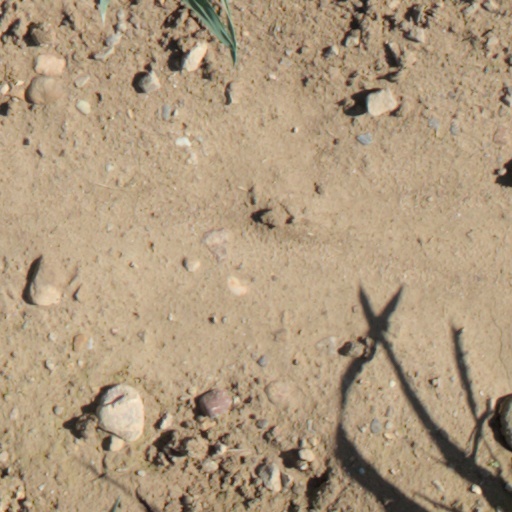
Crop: wheat